Town of the Dragon

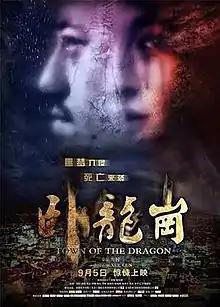

Town of the Dragon is a 2014 Chinese suspense comedy film directed by Xue Cun. It was released on October 17.